Emilio Garcia (artist)

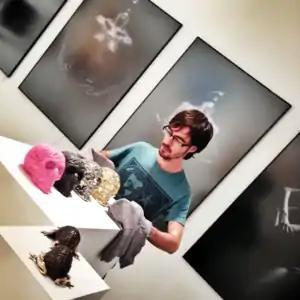
Emilio Garcia at CONTEXT Art Miami 2012

Emilio Garcia (born 22 January 1981 in Tarragona) is a Spanish artist and entrepreneur. He was raised between his home town of El Vendrell as well as in Barcelona. He is most well known for the "Jumping Brain" sculpture.